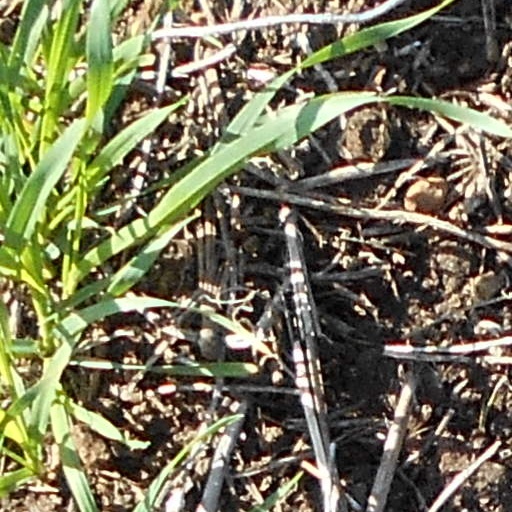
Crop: wheat